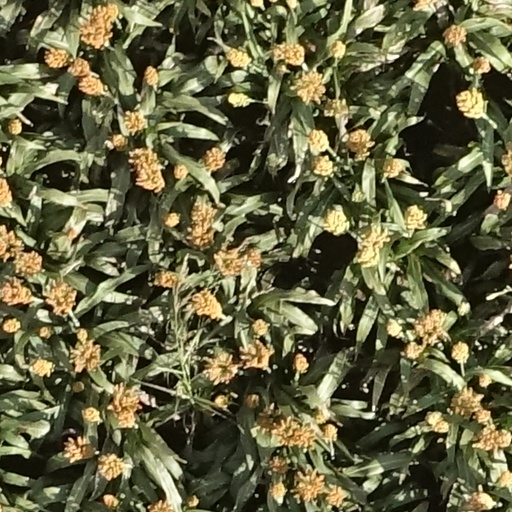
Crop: sorghum